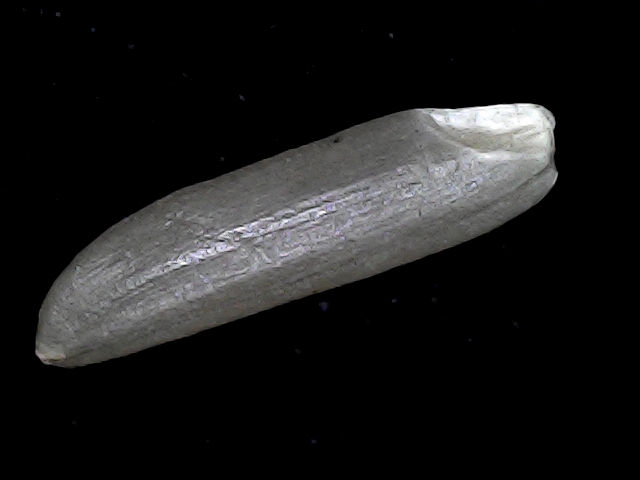
Rice variety: BD85